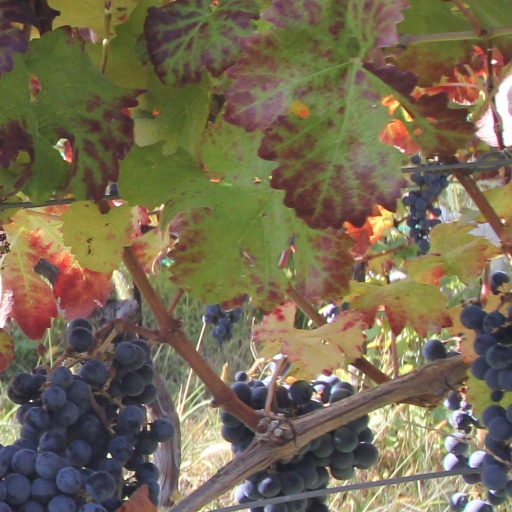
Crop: grape